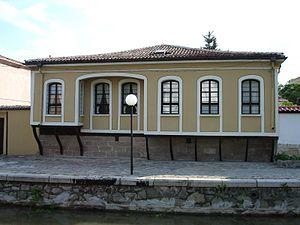
Pazardjik est une ville située sur les rives de la rivière Maritsa en Bulgarie. Elle est la capitale de l'oblast de Pazardjik.